Lodewijk de Vadder

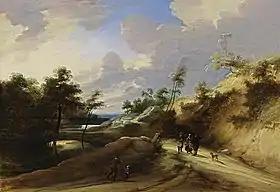
"Wooded dune landscape"

As was not unusual at the time, de Vadder collaborated with other artists. So, he painted landscapes for a.o. Gaspard de Crayer, Antoon Sallaert or Michael Sweerts, and David Teniers painted the staffage of several of his paintings. He was likely responsible for the large trees that appear in some of the works in the never-finished cycle on the "Life of Henry IV" (1628–30) created by Rubens and Peter Snayers. An example is the "Henri IV at the siege of Amiens" (1630, Gothenburg Museum of Art) The "Life of Henry" series was commissioned from Rubens by Marie de' Medici in February 1622.